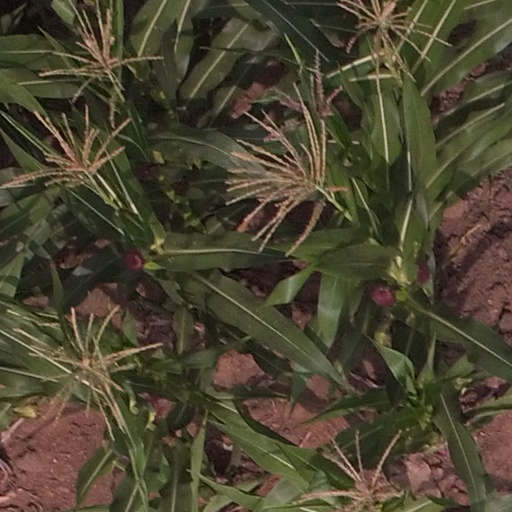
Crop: maize; corn